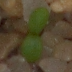
Label: scentless_mayweed